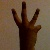
The image shows a hand gesture representing the number 6 in Indian Sign Language.